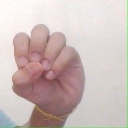
अक्षर: उ